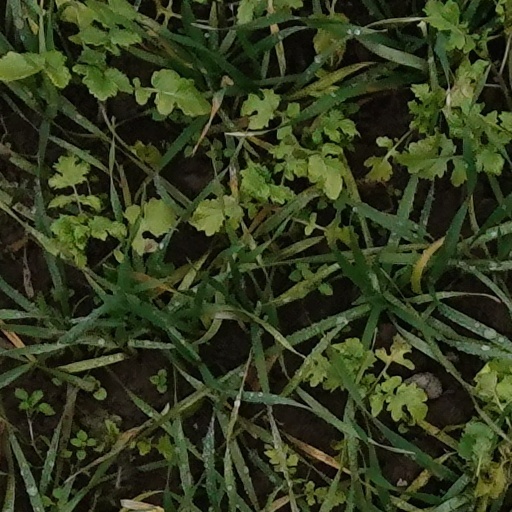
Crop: wheat